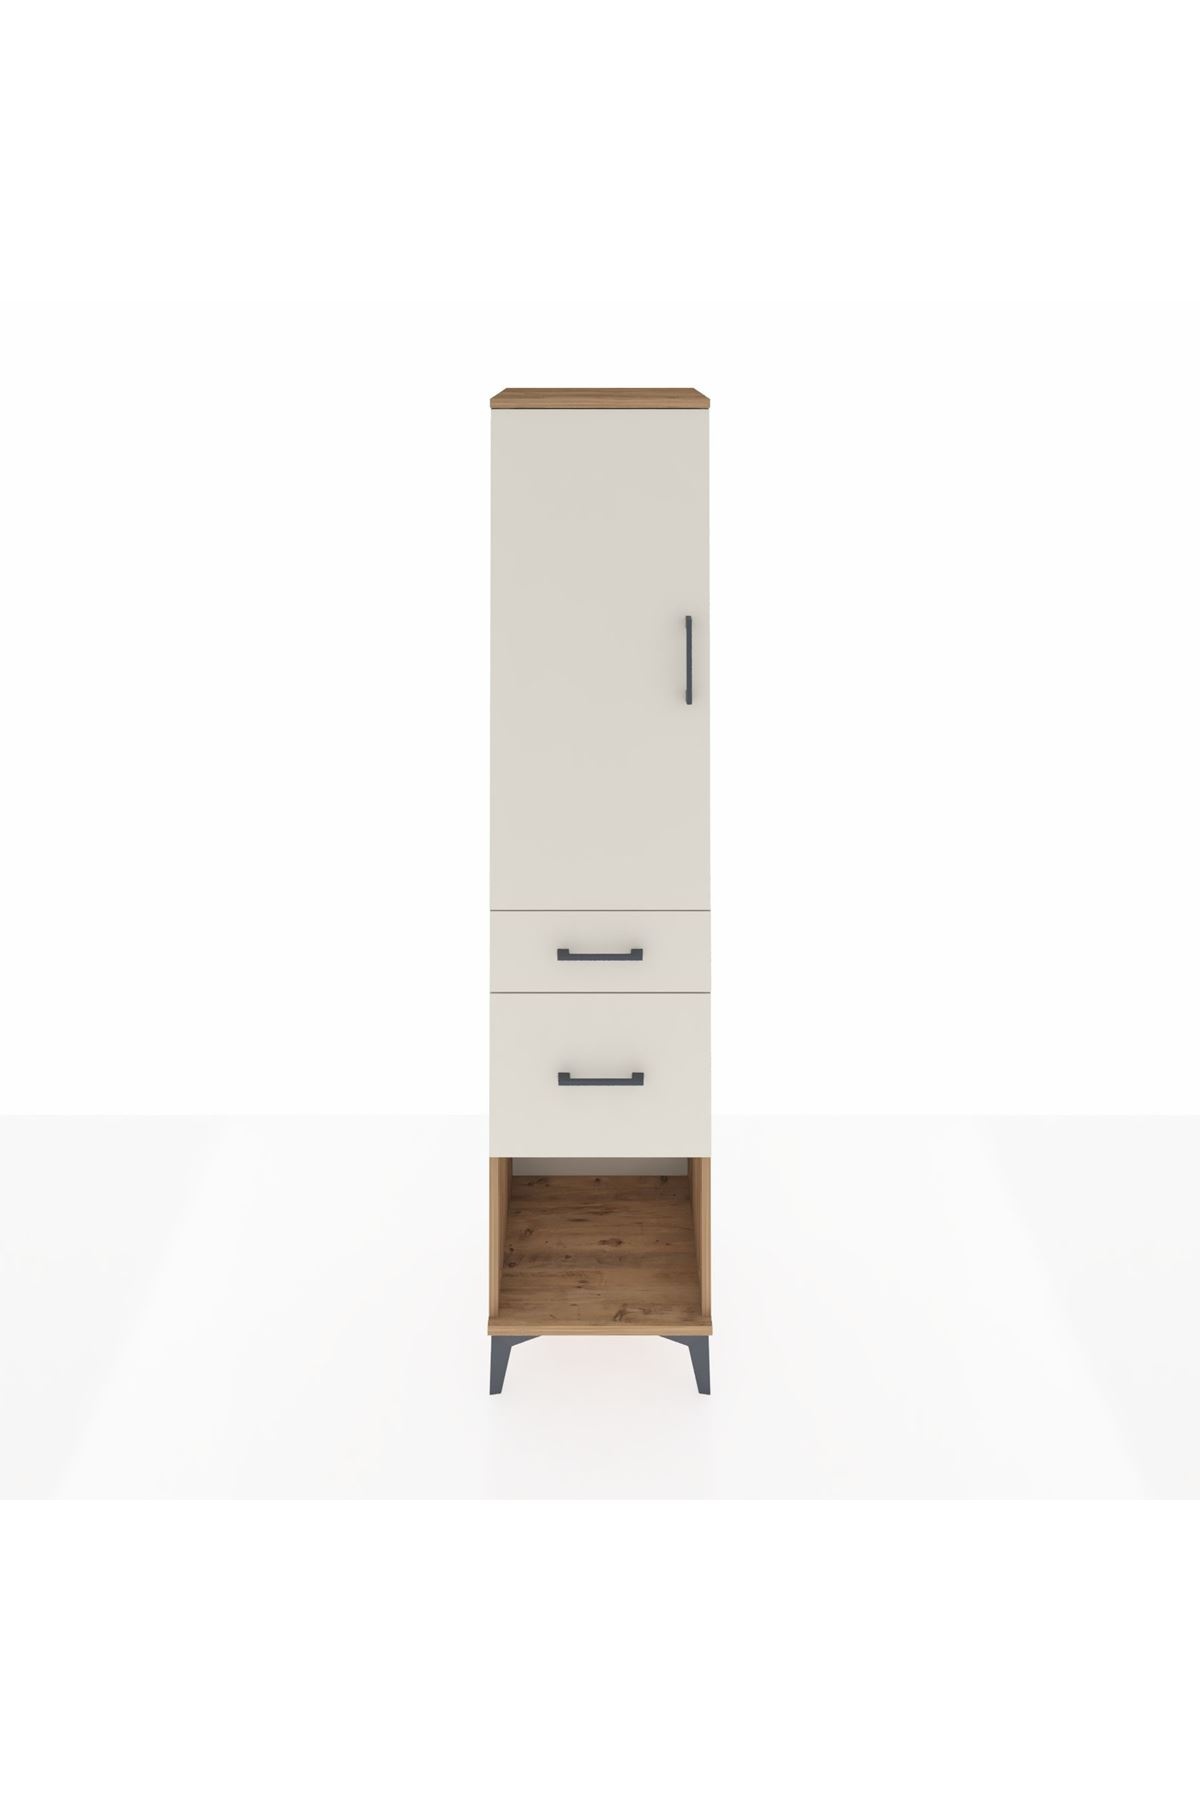
Hyperion Dolap Tek Raflı 2 Çekmeceli Tek Askılı 44x44x195 Çam-Aytaşı
Hyperion Dolap Tek Raflı 2 Çekmeceli Tek Askılı 44x44x195 Çam-Aytaşı
Brand: Dienni
Category: Furniture > Cabinets & Storage > Kitchen Cabinets > Tall Kitchen Cabinets